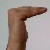
The image shows a hand gesture representing a space in Indian Sign Language.